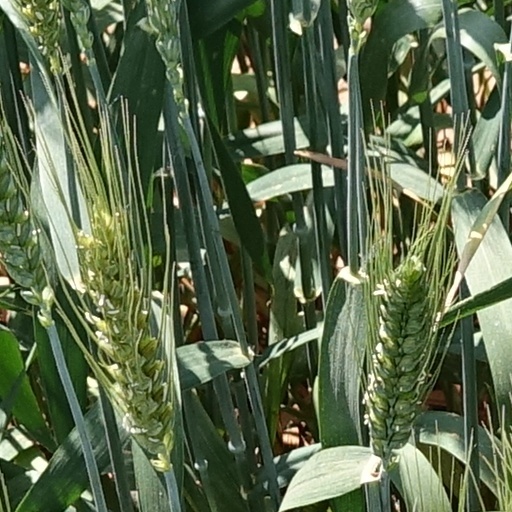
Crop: wheat